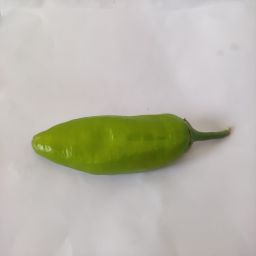
Crop: New Mexico Green Chile
Quality: Unripe